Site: brandenburg
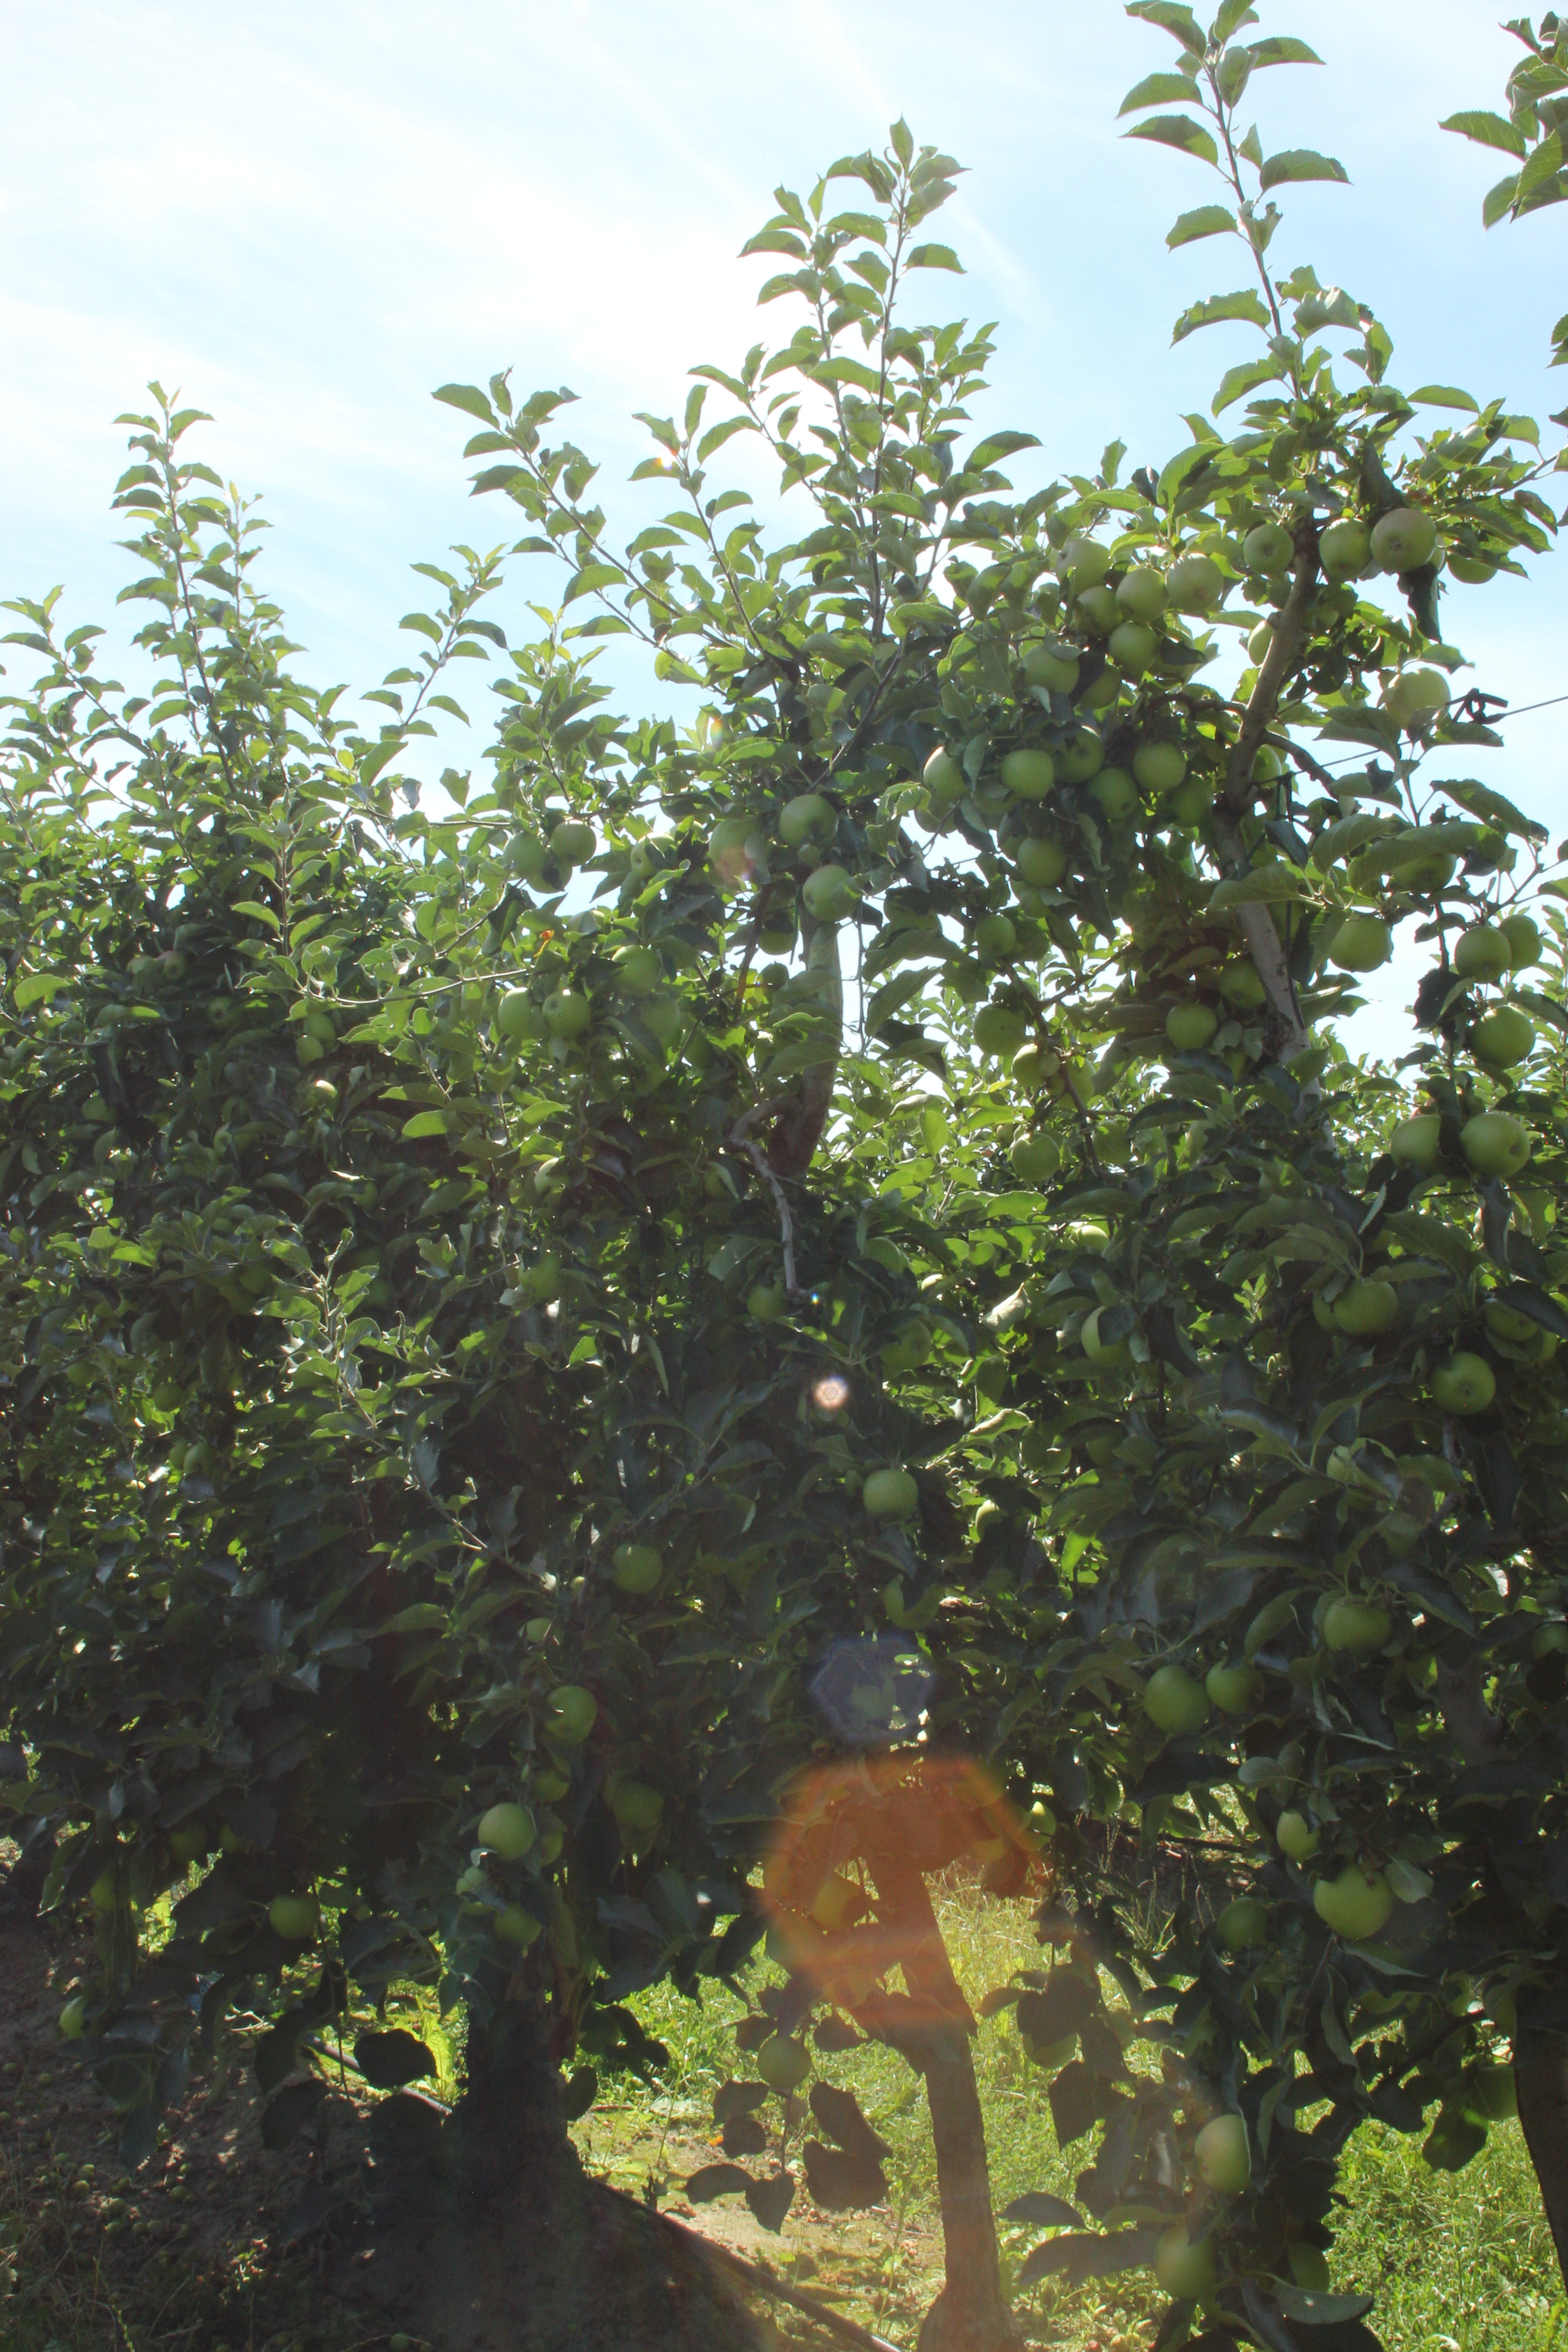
Growth stage (BBCH 77): Development of fruit